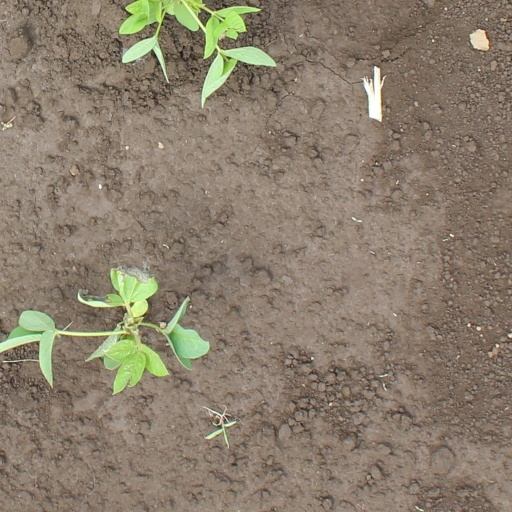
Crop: soybean